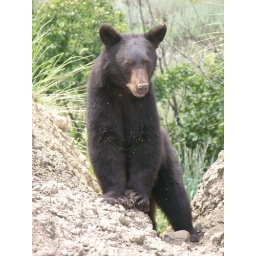
bear beside the road